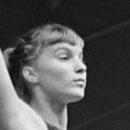
Age: 16